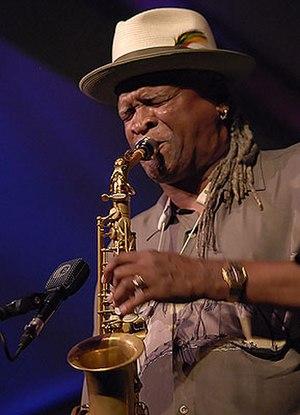
Bobby Watson est un compositeur, producteur, éducateur et saxophoniste de jazz américain.